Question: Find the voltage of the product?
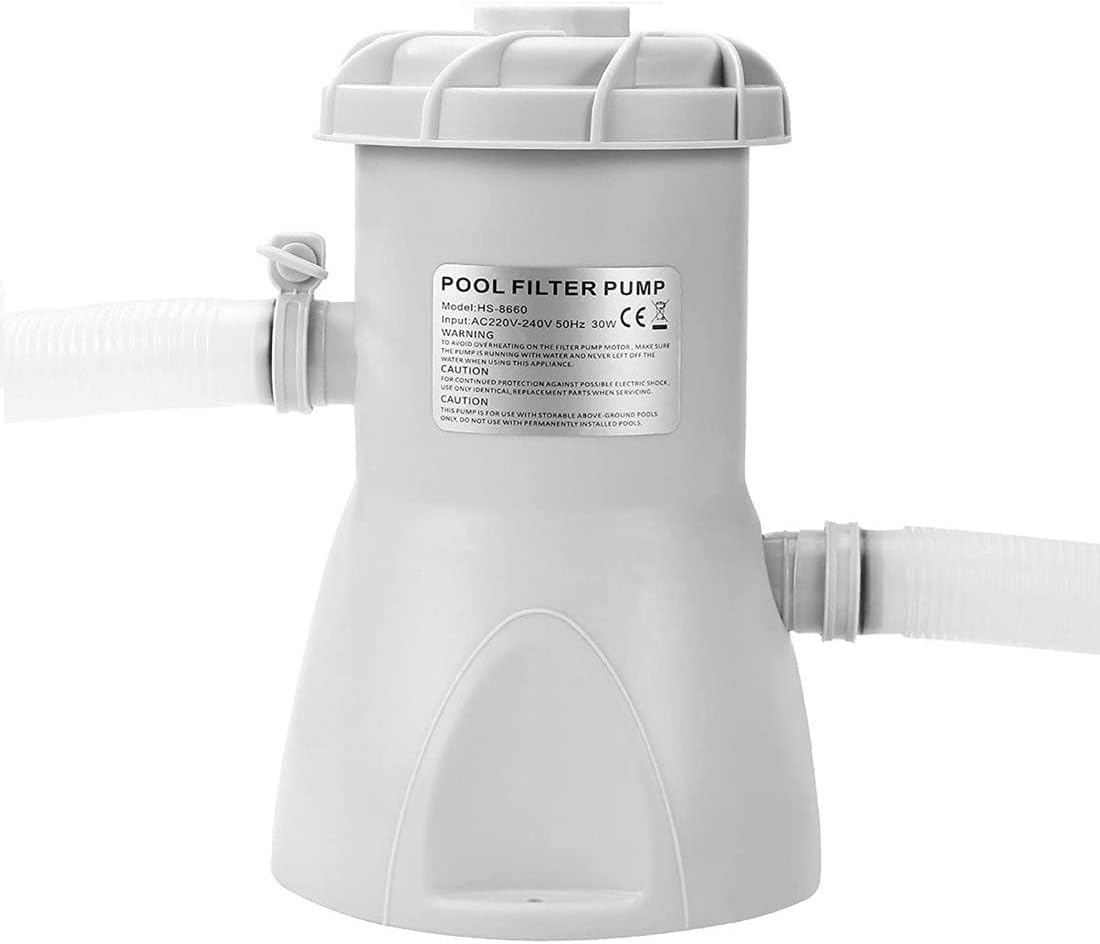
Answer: [220.0, 240.0] volt